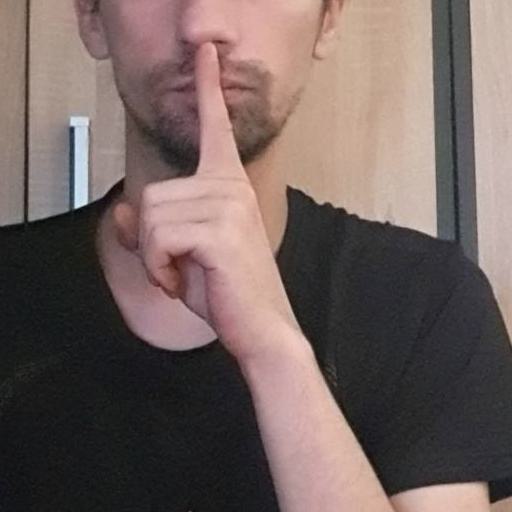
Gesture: mute